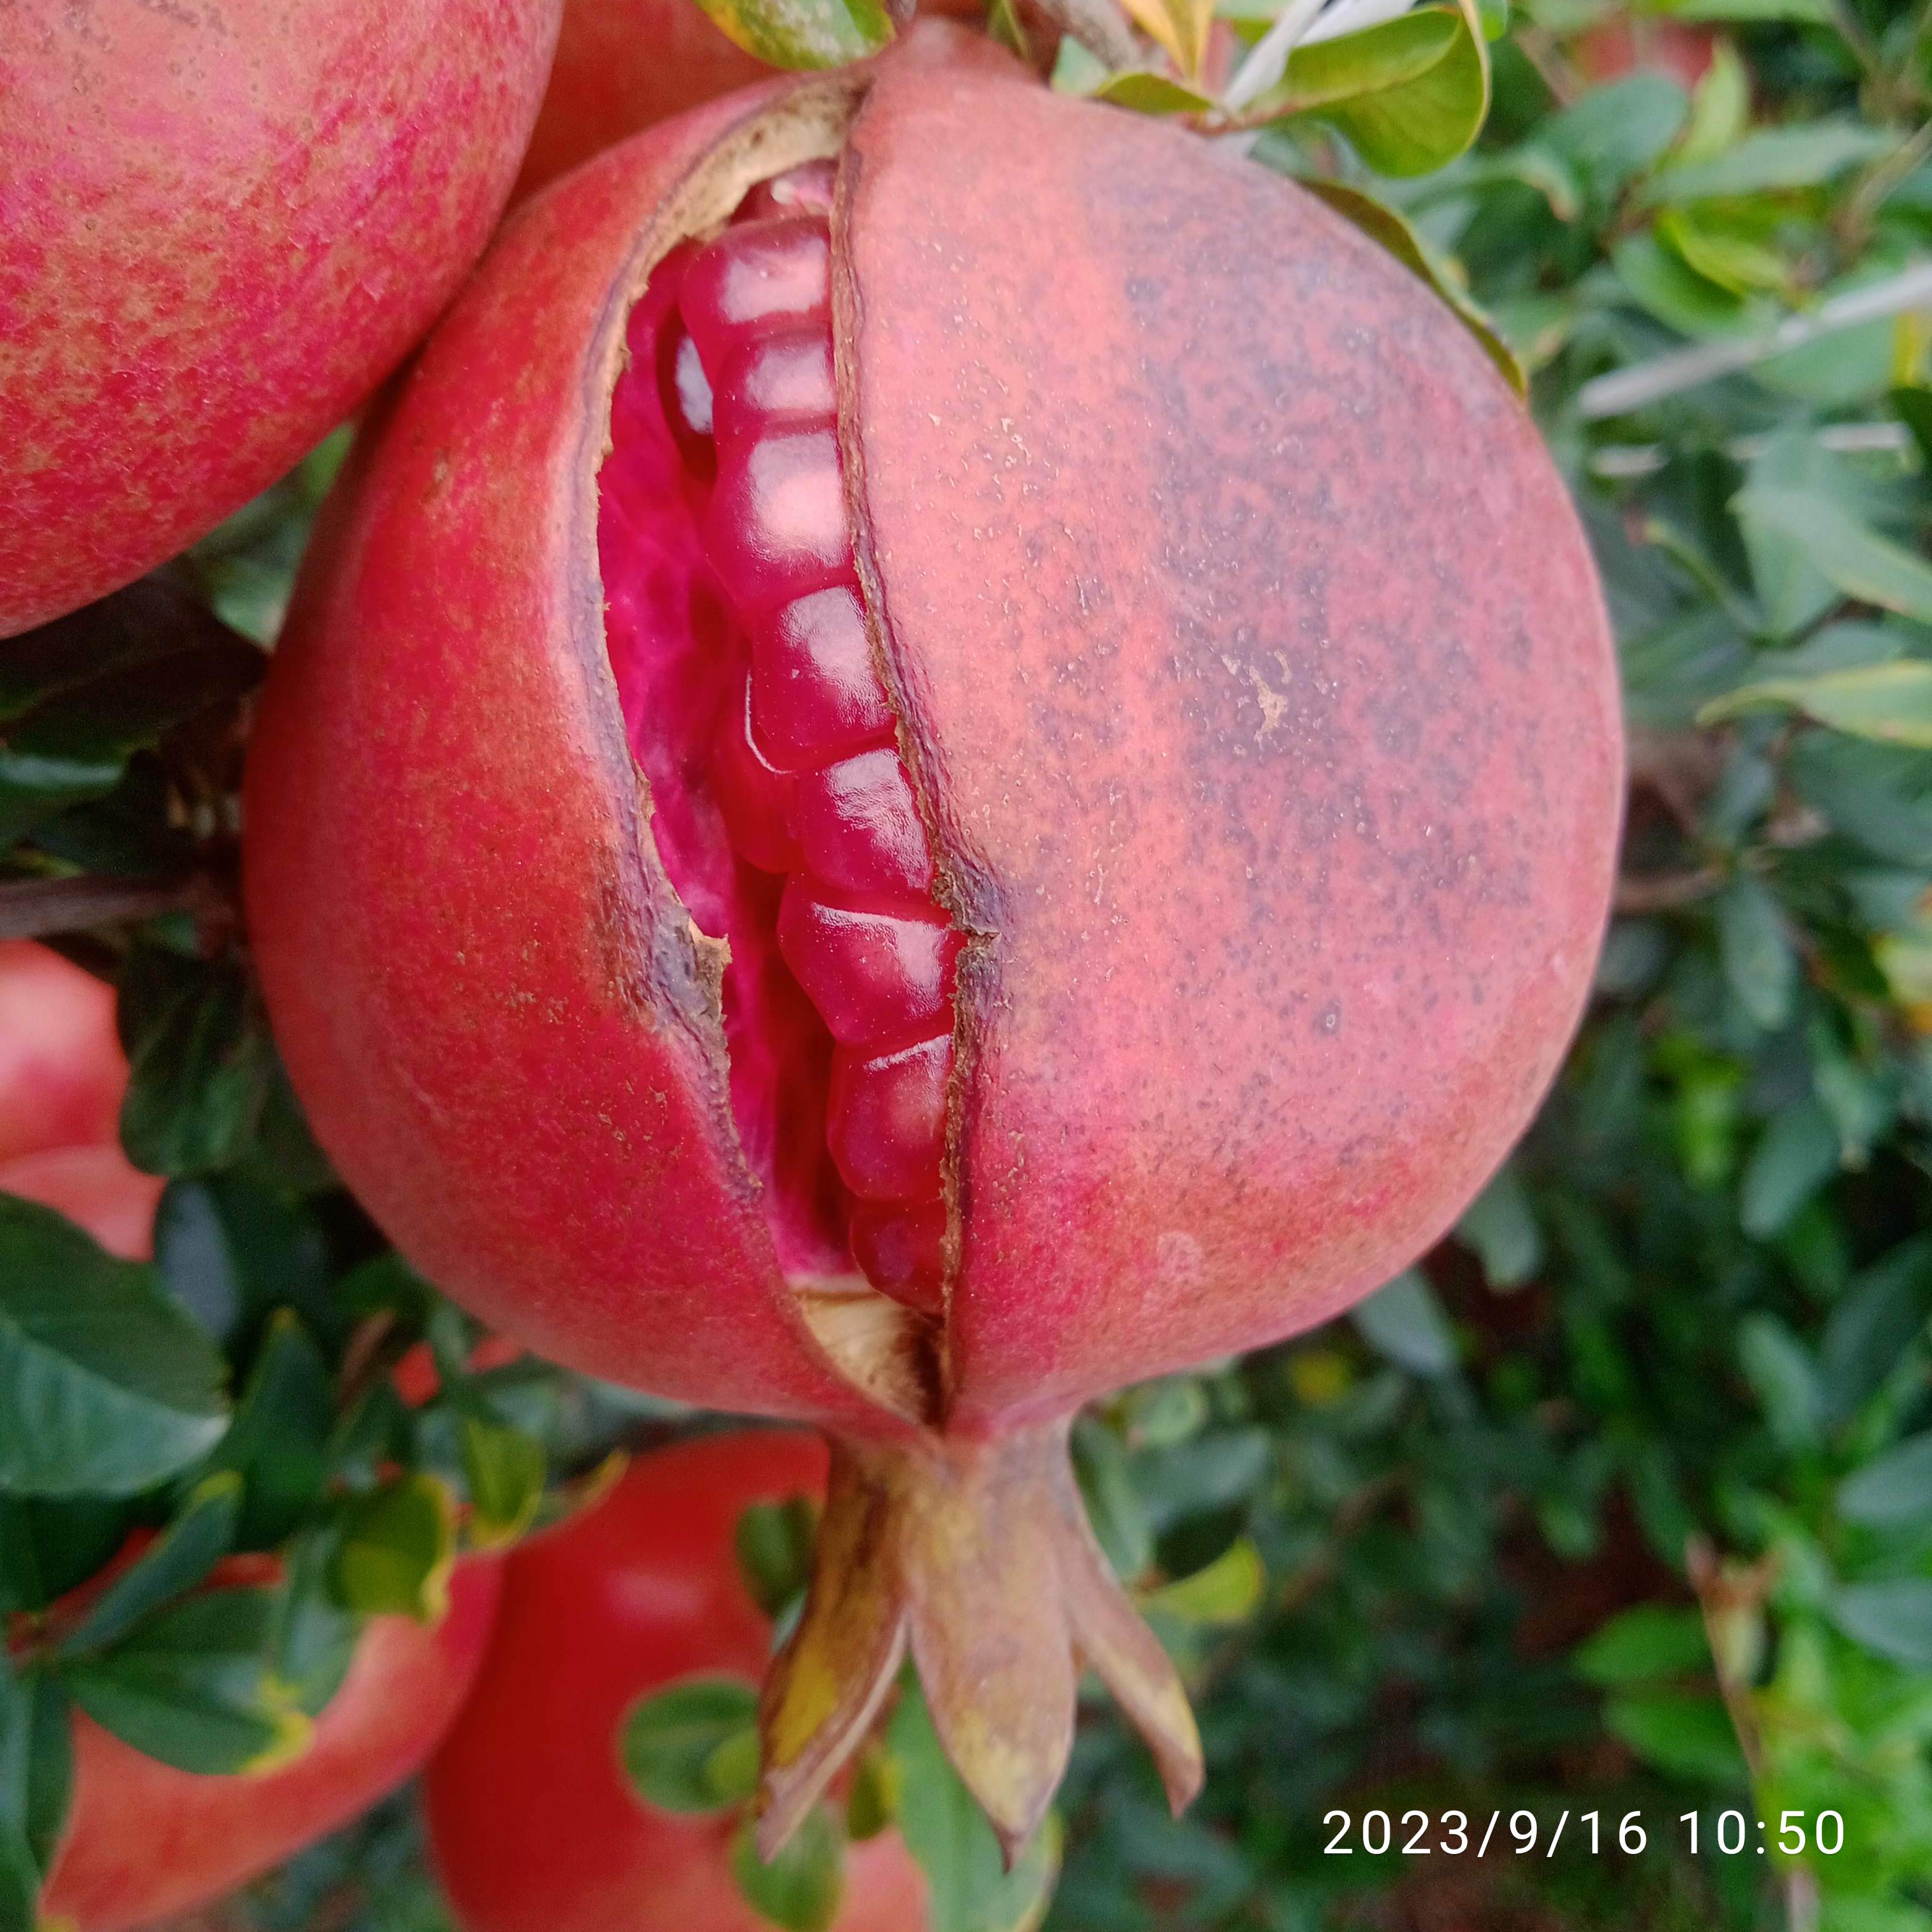
Label: Bacterial_Blight